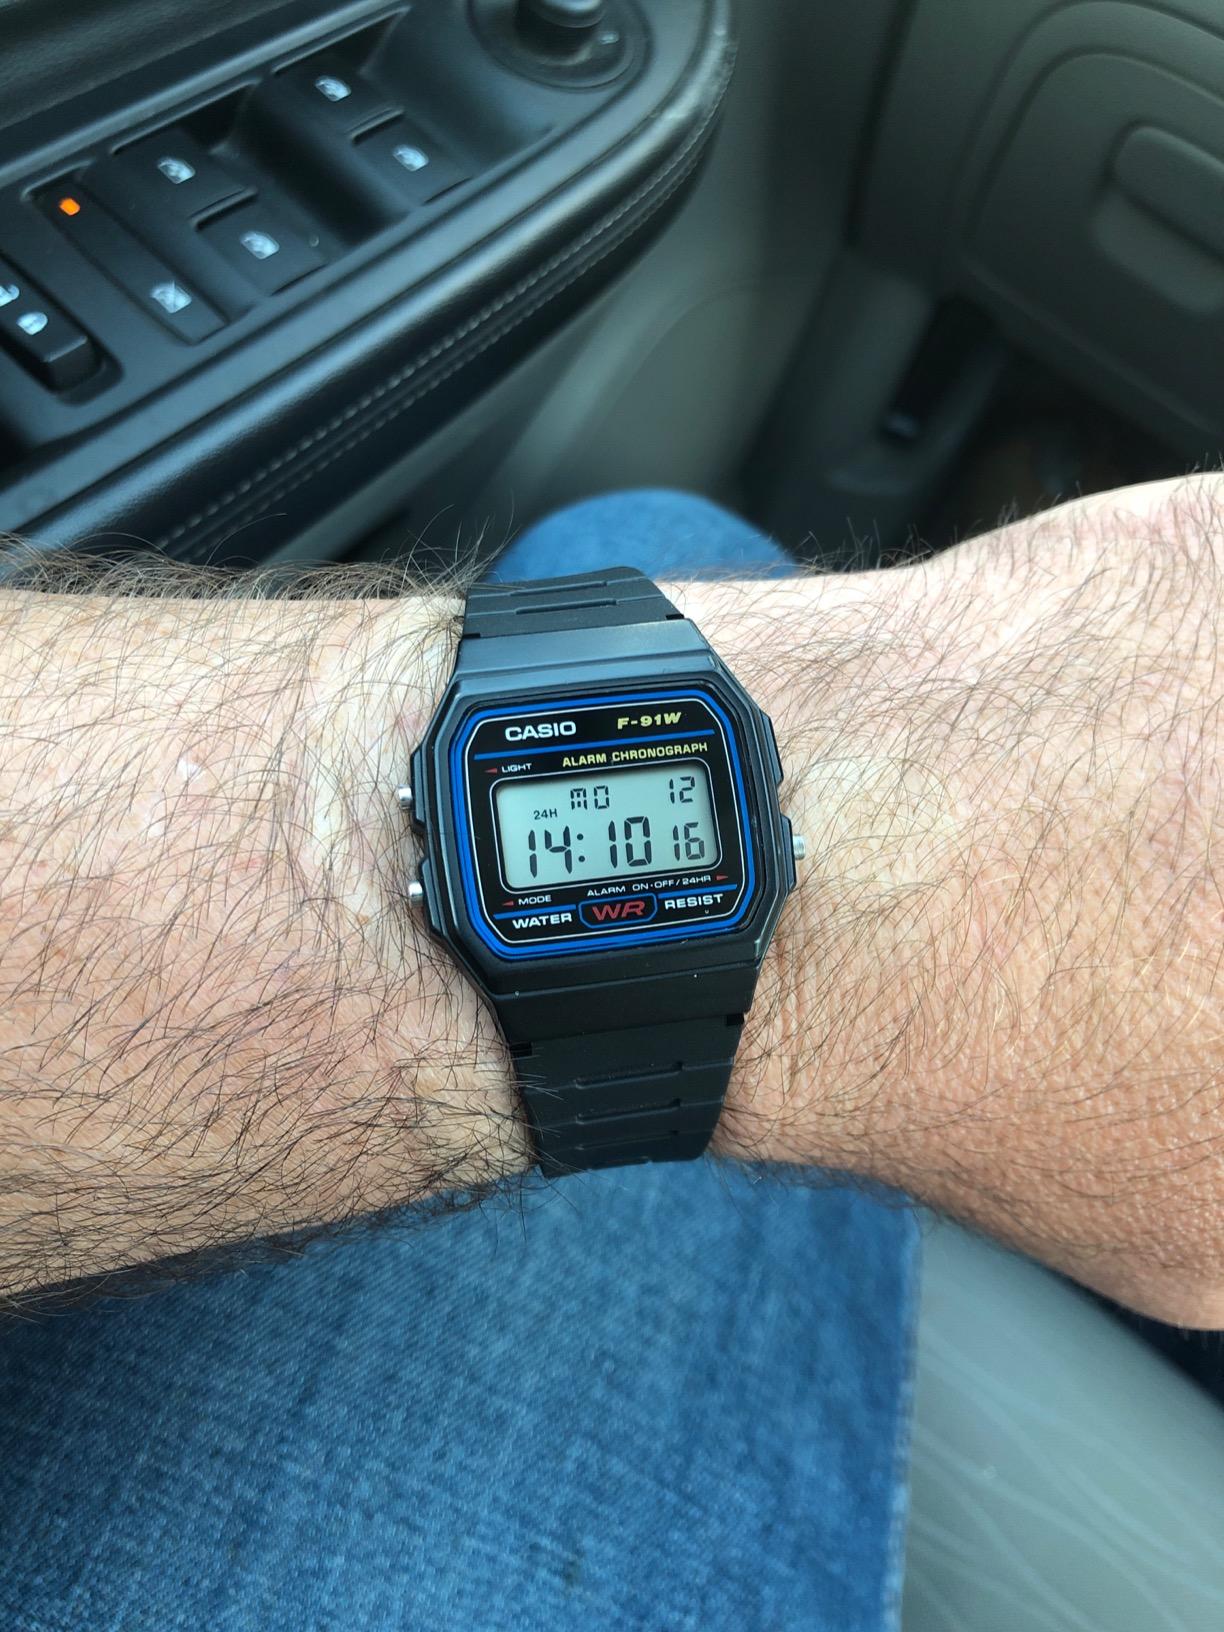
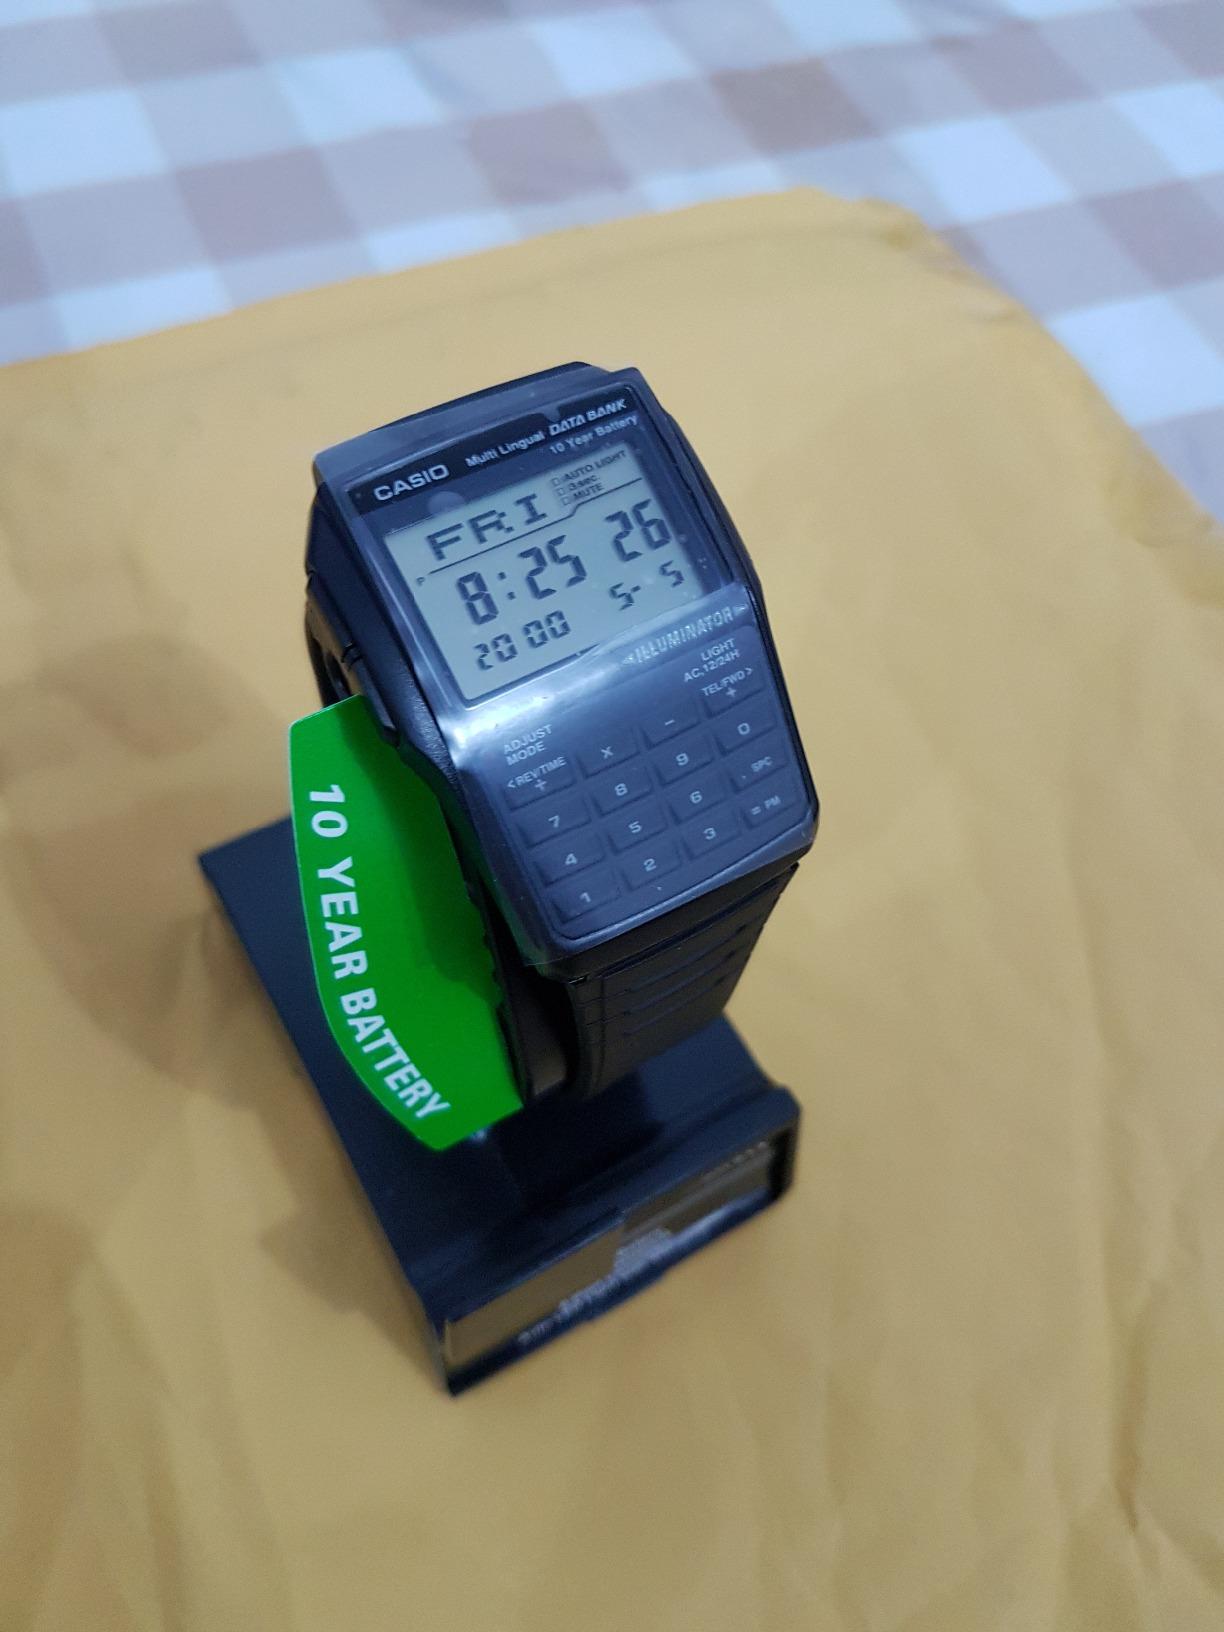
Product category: accessories_watch
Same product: no